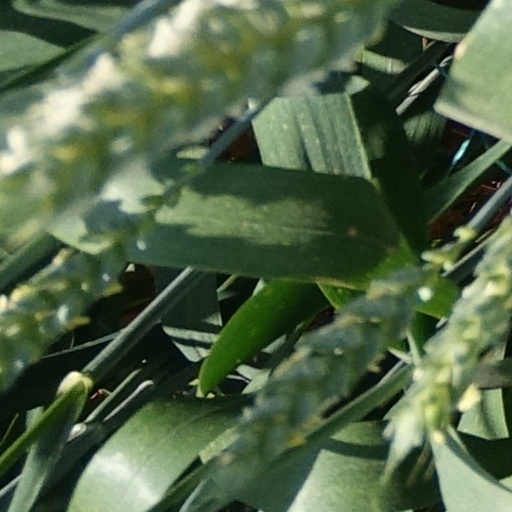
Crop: wheat